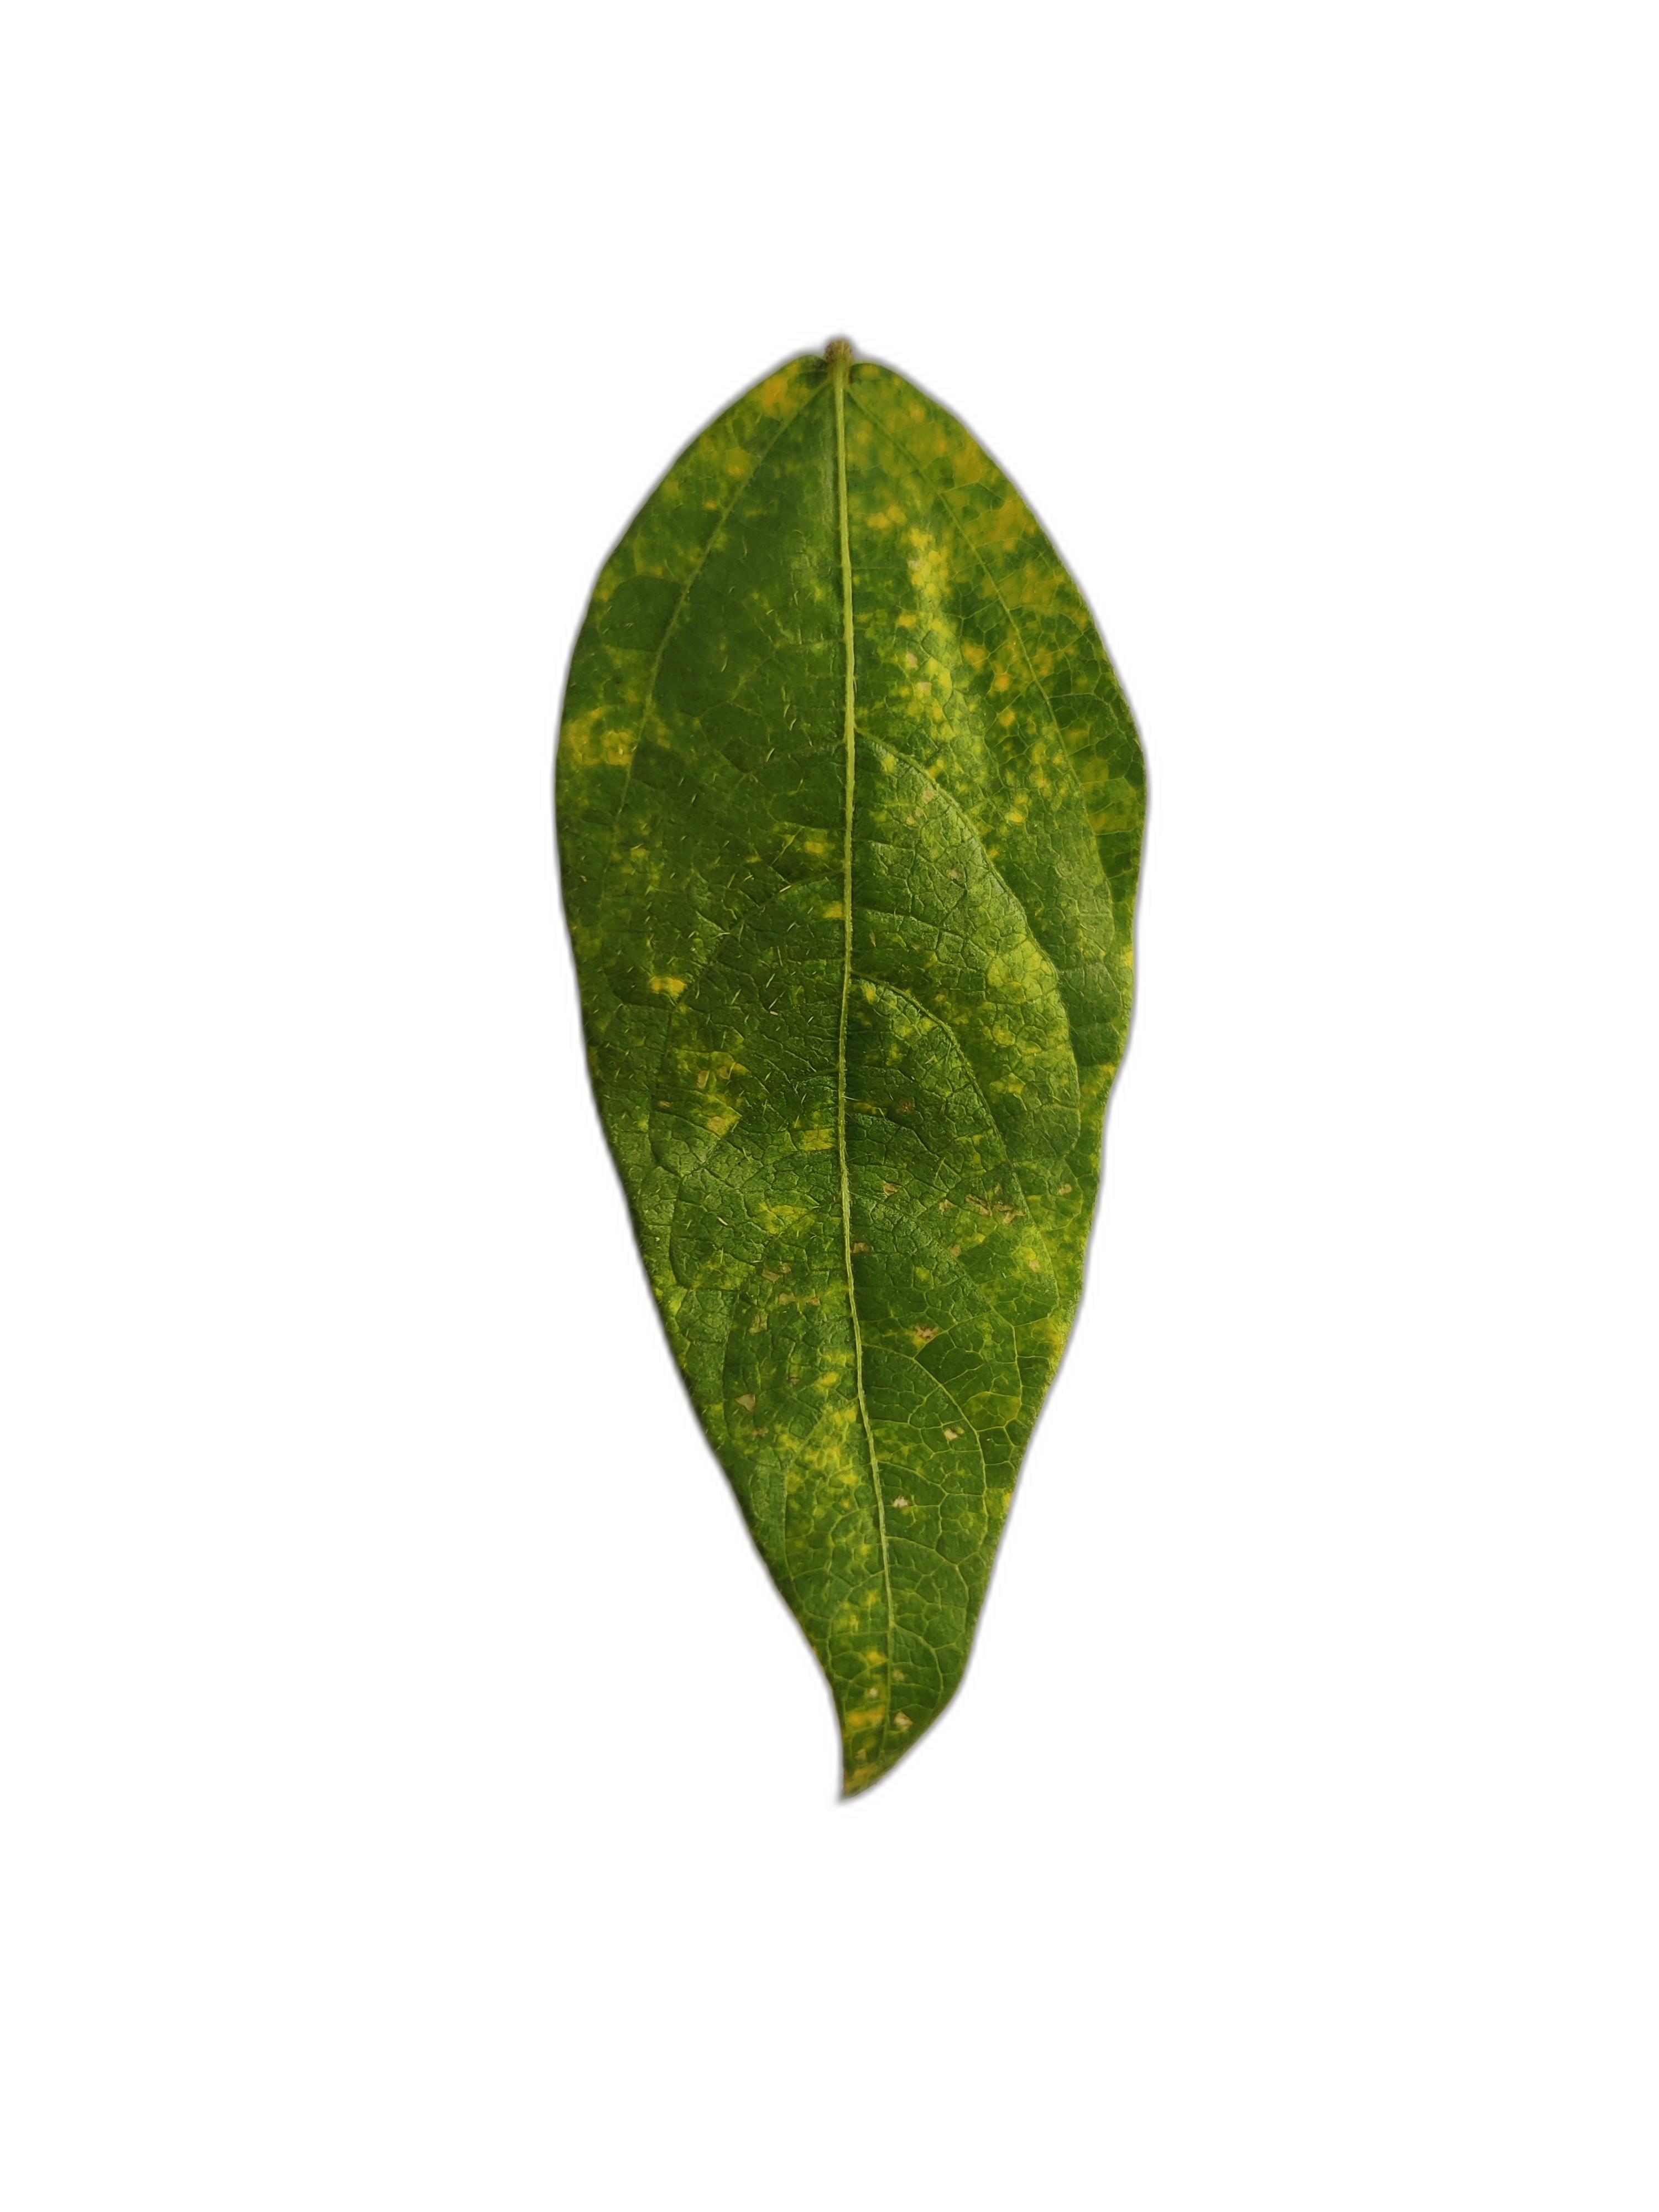
Label: Yellow Mosaic